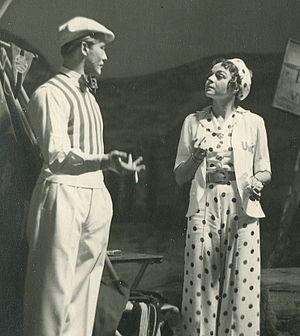
Hans Christian Blech, né le 20 février 1915 à Darmstadt et mort le 5 mars 1993 à Munich, était un acteur allemand qui connut un succès aussi bien en Allemagne qu'à Hollywood.